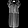
Label: Dress